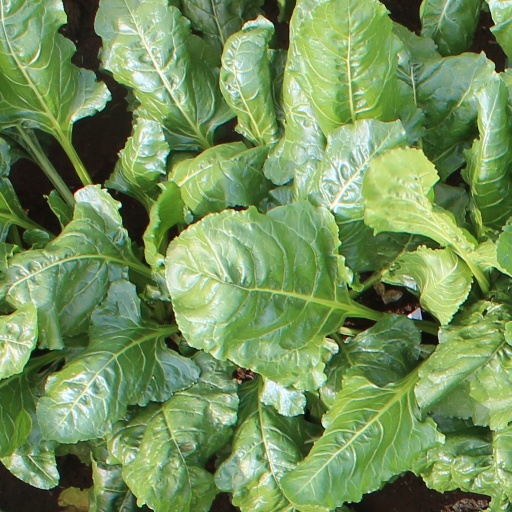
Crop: sugar beet